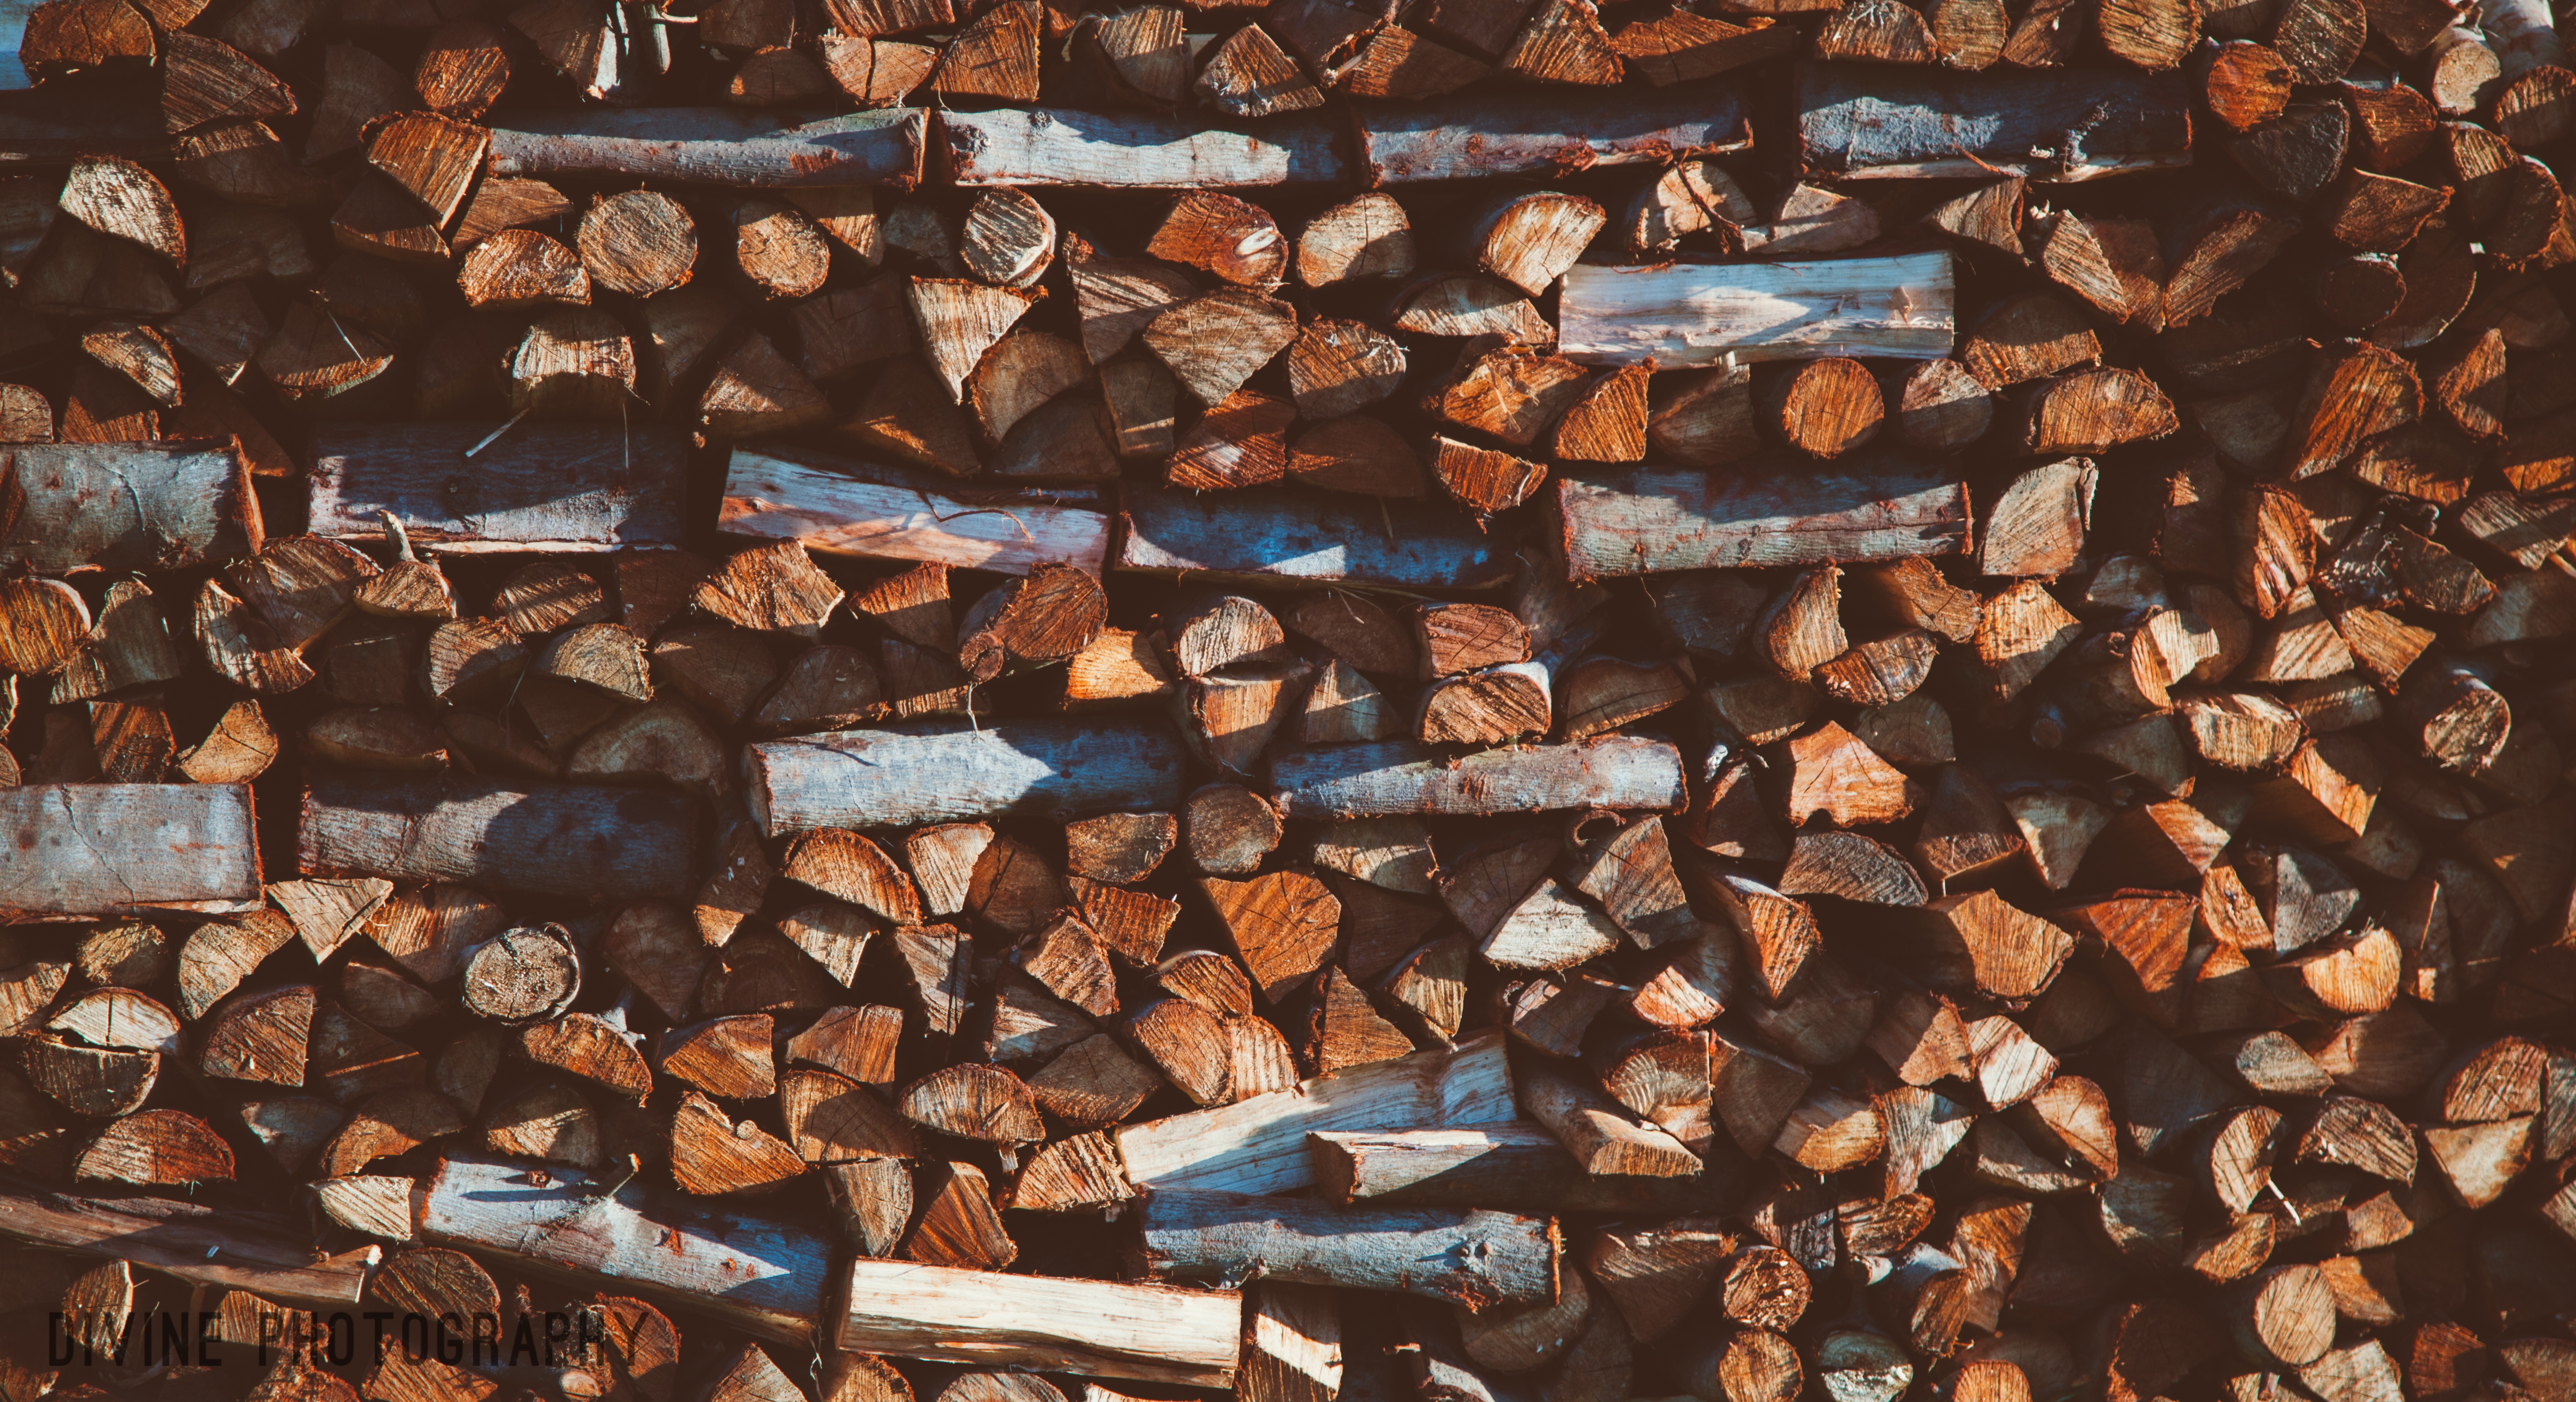
wood, pile, industry, stack, lumber, cut, woodstack, logs, forestry, wooden, logging, timber, scrap, woodpile, lumberyard